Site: brandenburg
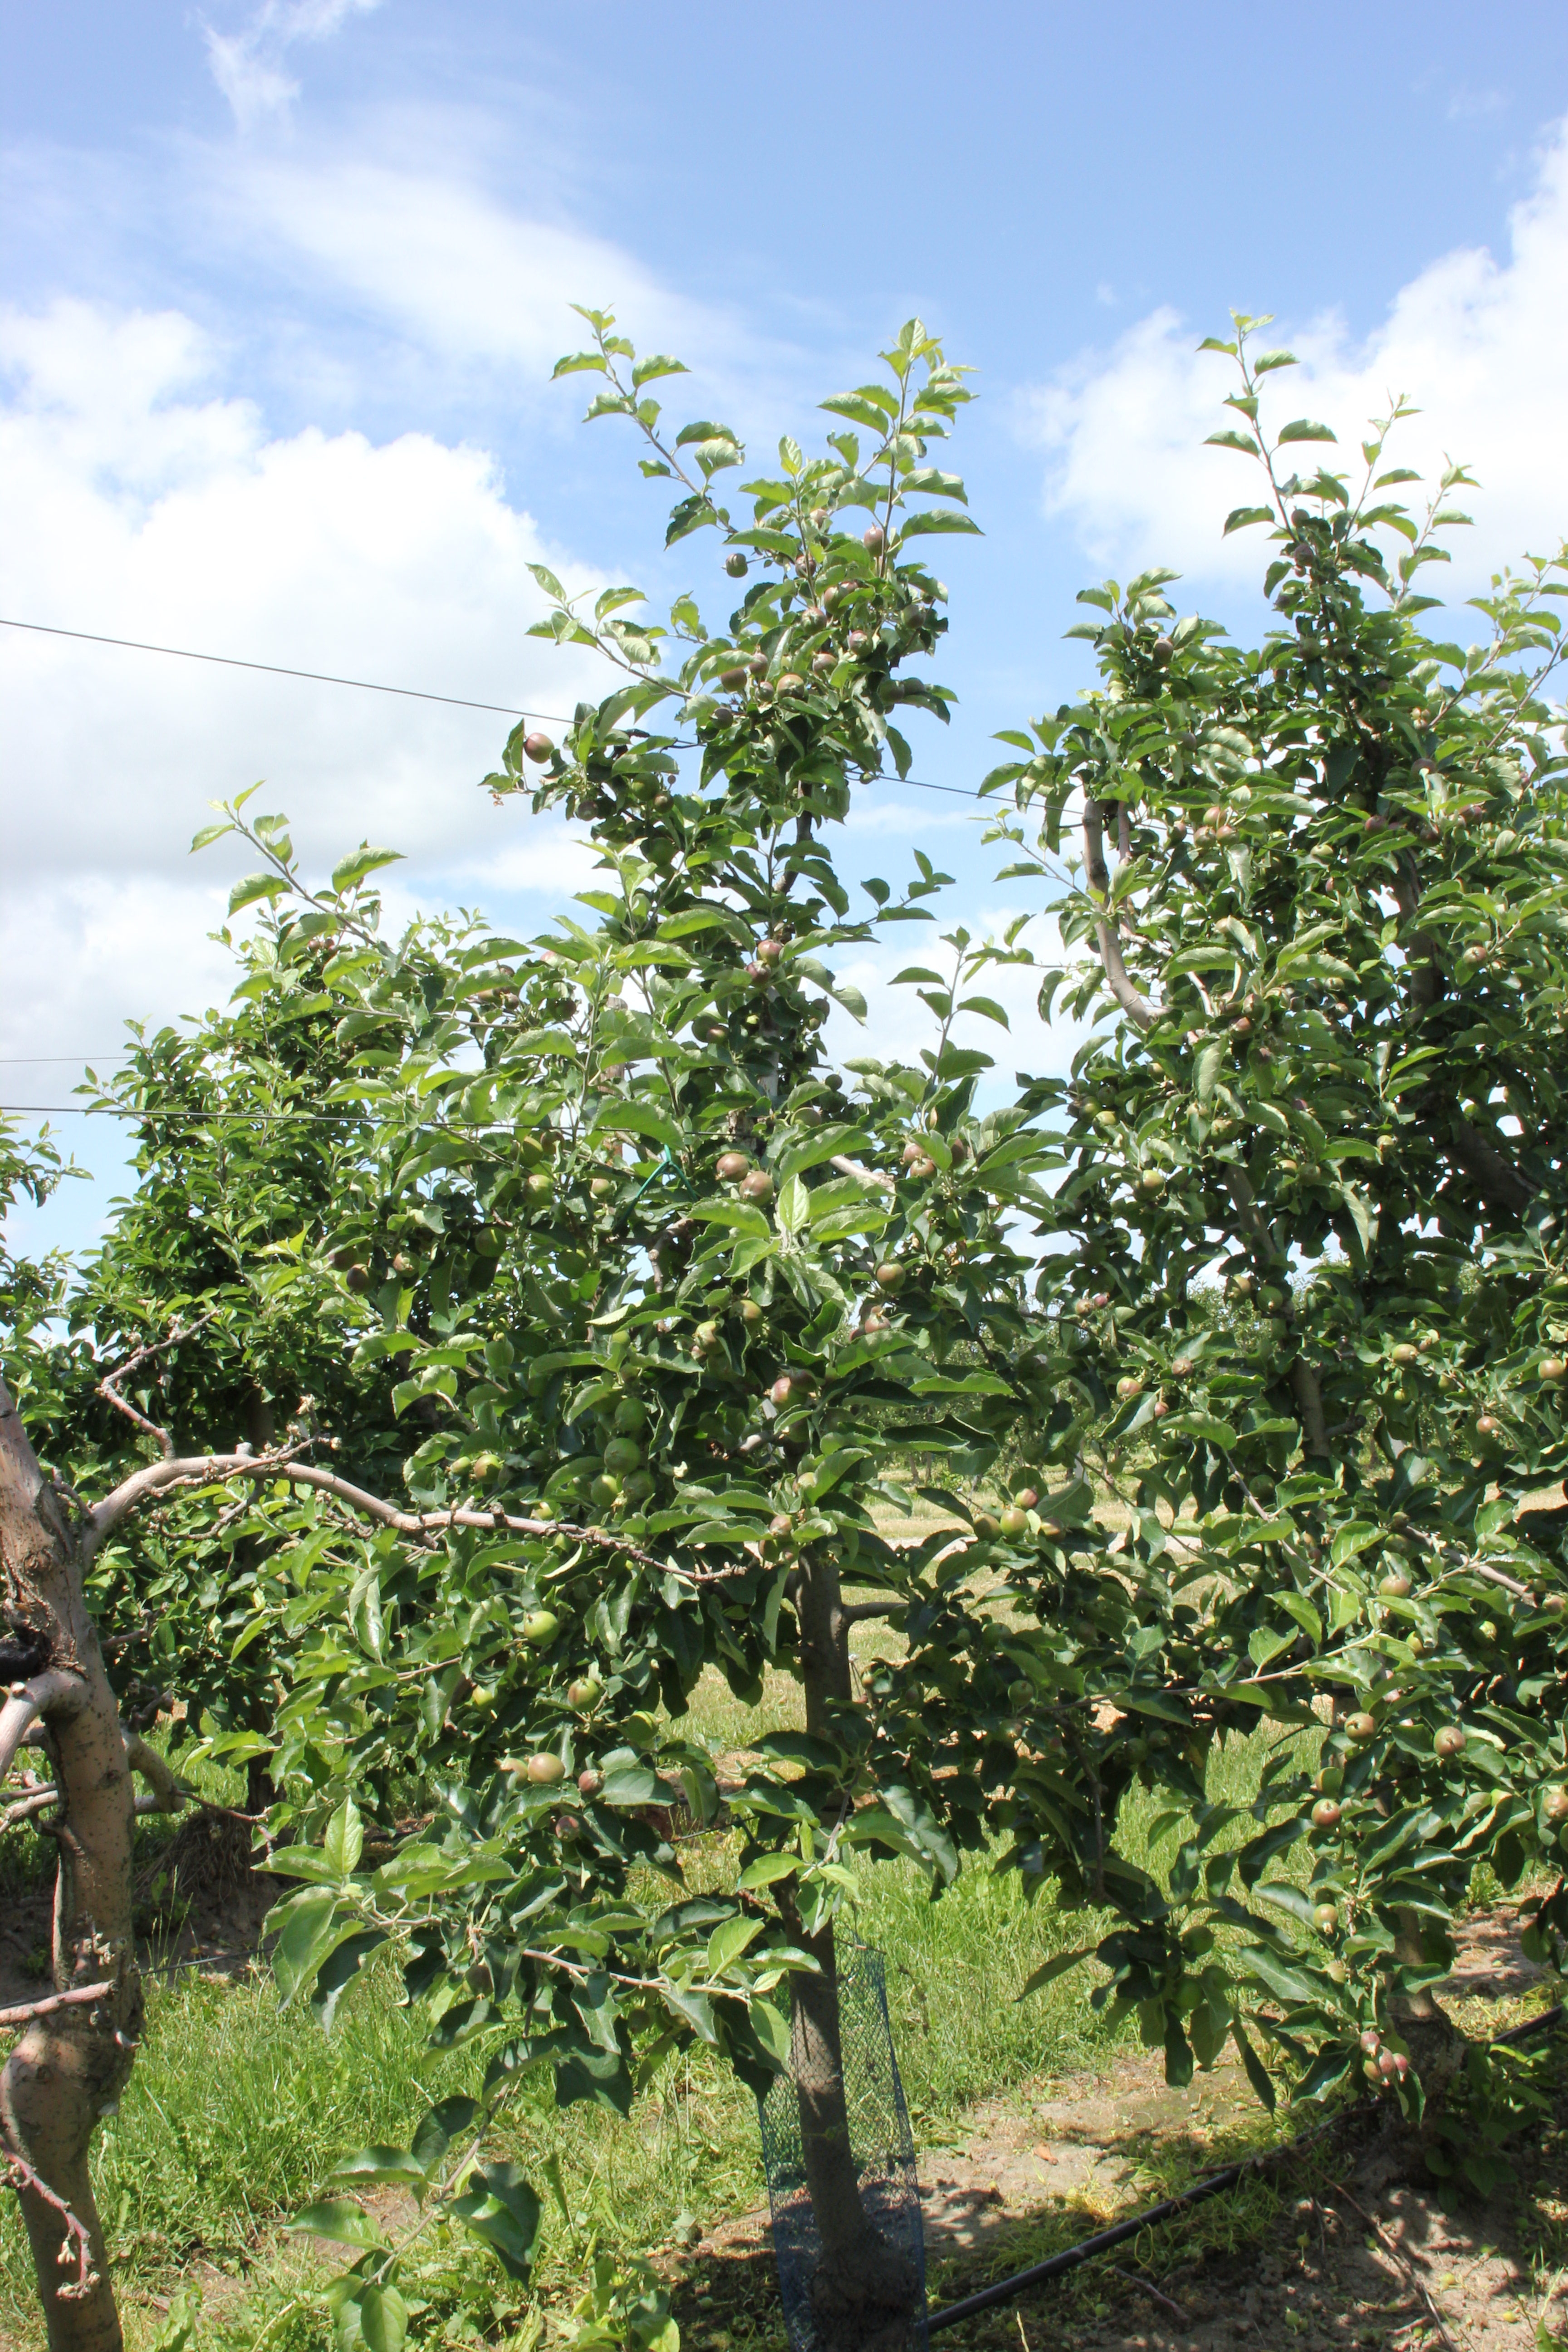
Growth stage (BBCH 73): Development of fruit